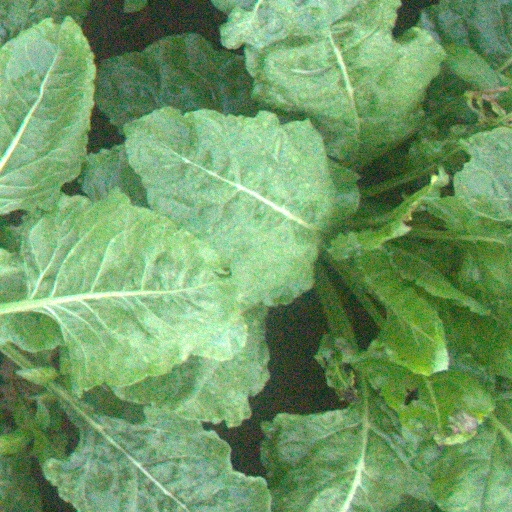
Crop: sugar beet